Vietnam War casualties

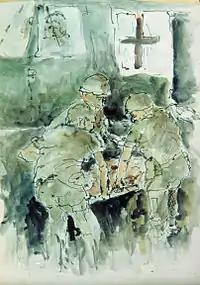
"Waiting to Lift Off" by James Pollock, Vietnam Combat Artists Program, CAT IV, 1967; courtesy of National Museum of the U.S. Army

Estimates of the total number of deaths in the Vietnam War vary widely. The wide disparity among the estimates cited below is partially explained by the different time periods of the Vietnam War covered by the studies and whether casualties in Cambodia and Laos were included in the estimates.